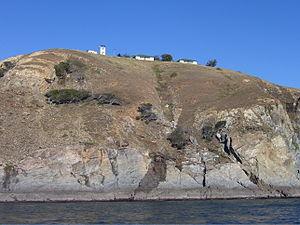
Le cap Capricorne est un cap équipé d'un phare situé sur Curtis Island, une île à peu près au centre de la côte est du Queensland en Australie.